Battle of Dunkirk

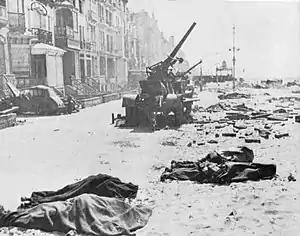
British anti-aircraft guns lie abandoned at Dunkirk in May 1940

While they were still moving into position, they ran headlong into the German 256th Division, who were trying to outflank Gort. Armoured cars of the 12th Royal Lancers stopped the Germans at Nieuwpoort itself. A confused battle raged all along the perimeter throughout 28 May. Command and control on the British side disintegrated, and the perimeter was driven slowly inwards toward Dunkirk.